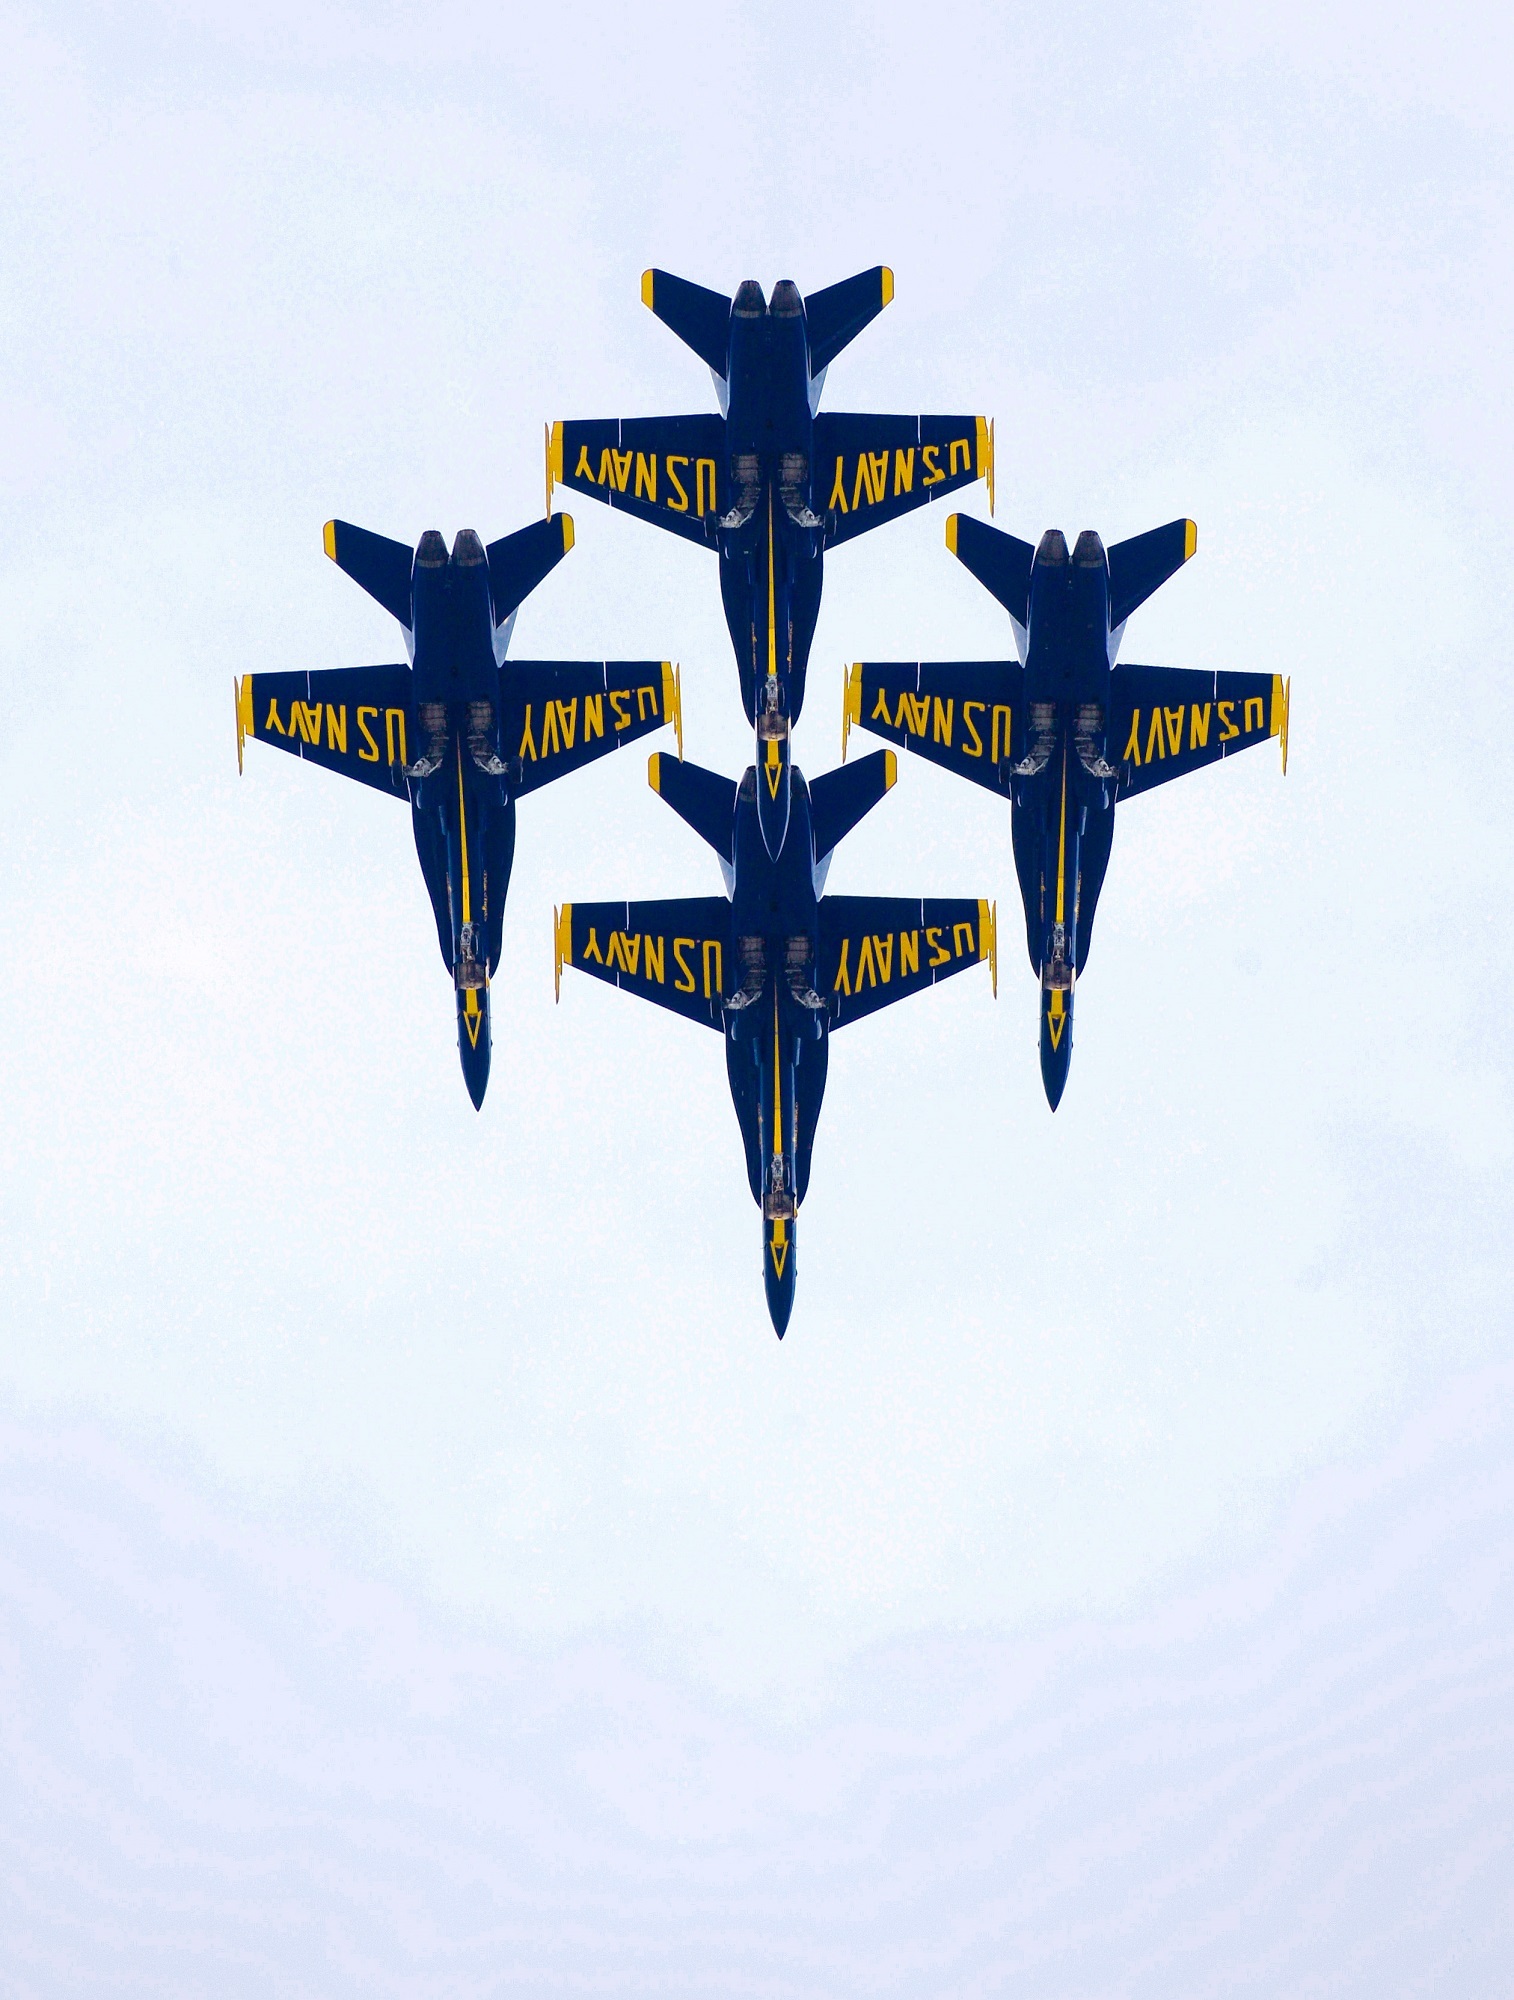
wing, airplane, aircraft, jet, vehicle, airline, aviation, show, flight, training, team, airplanes, precision, navy, demonstration, sortie, planes, maneuvers, blue angels, air show, air force, aerobatics, team work, fighters, atmosphere of earth, aircraft engine, general aviation, diamond 360, diamond dirty loop